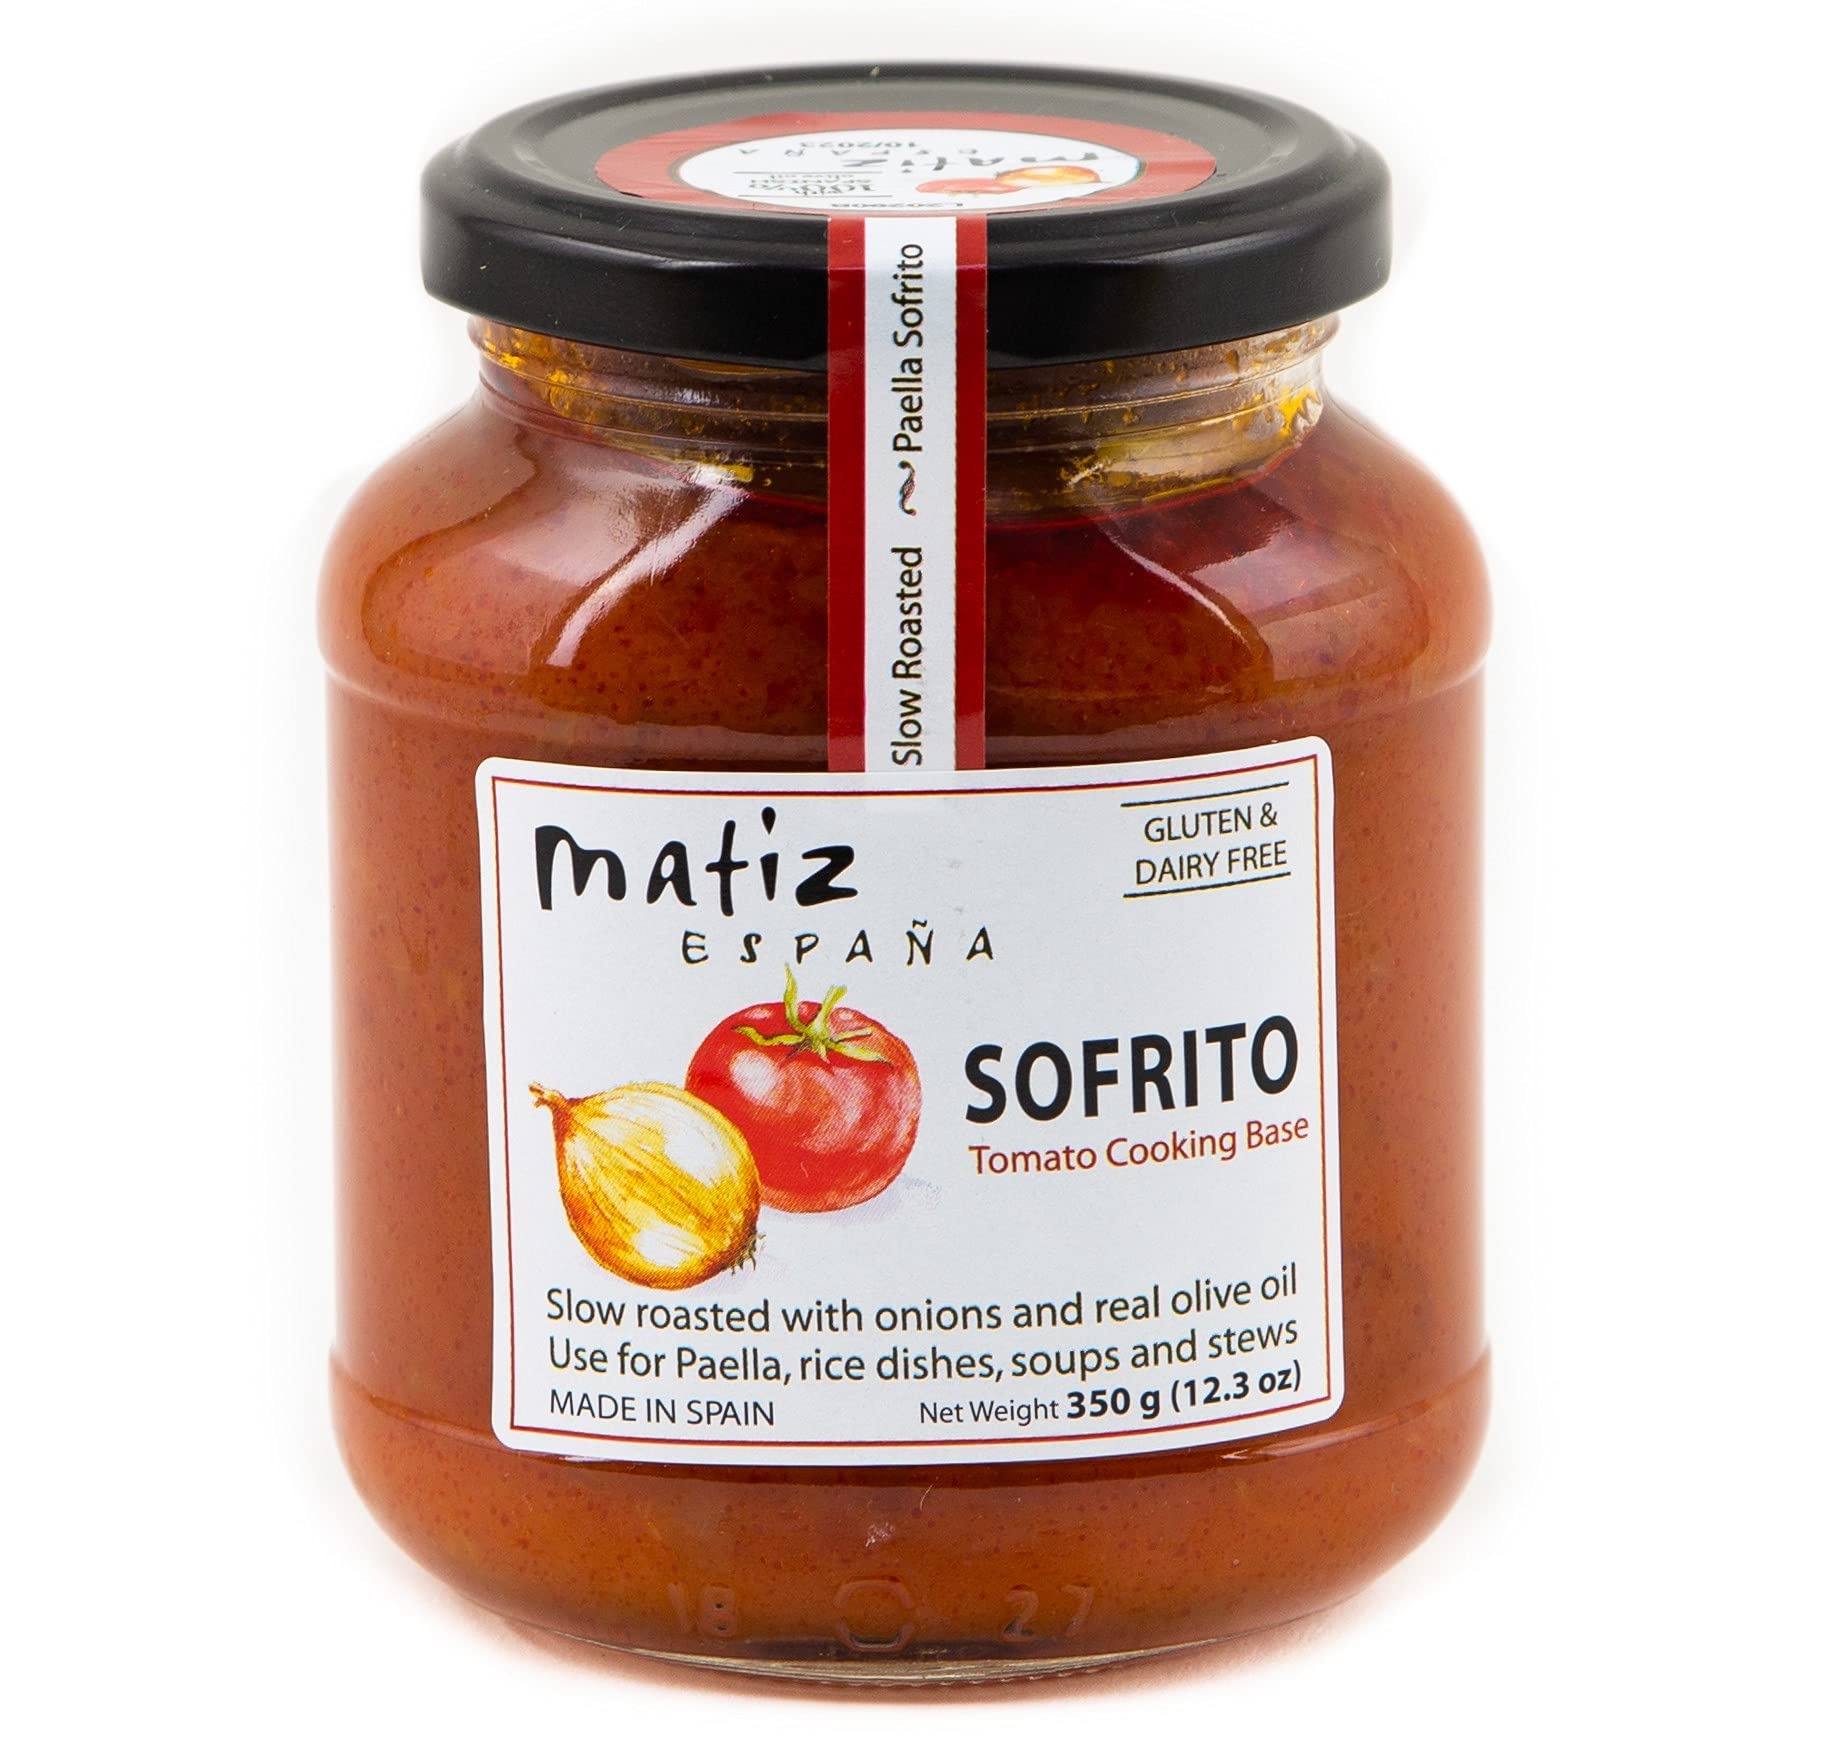
Item Name: Matiz Sofrito, Traditional Valenciano Paella Base, Family Recipe, 12.3 Ounce
Bullet Point 1: KEY INGREDIENT FOR AUTHENTIC PAELLA: Add to your paella pan just prior to adding the rice and other ingredients.
Bullet Point 2: HANDMADE WITH TIME: This gorgeous Matiz Sofrito is made with tomatoes that are slow roasted in olive oil for over three hours allowing you the perfect paella in much less time.
Bullet Point 3: FAMILY RECIPE: This recipe has been passed down from generation to generation and rely on fresh local produce. The first of the family sauces to be shared with “outsiders” hit the market in 1989, and in 2000 the family company was able to open their first production plant to keep up with market demand while retaining all of the flavor and quality of those home-made farmstead sauces.
Bullet Point 4: OTHER USES TOO: It’s ideal as a sauce for meats, fish, eggs, and pasta, bruschetta, bases for soups, and makes a great base for cioppino
Bullet Point 5: EASY TO PRONOUNCE INGREDIENTS: Tomatoes, Cane Sugar, Olive Oil, Onion, Garlic and Salt
Value: 12.3
Unit: Ounce

Price: 26.34